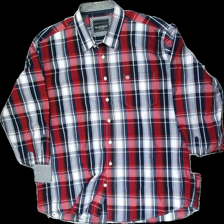
View: front
Type: Shirt
Category: Men
Brand: Not in the list
Brand text on label: Bluewear
Colors: Red, White, Blue, Multicolor
Material: 100% cotton
Cut: Regular
Size: XXL
Season: All
Stains: Major
Price range: <50
Recommended usage: Export
Comment: yellow collar and stains